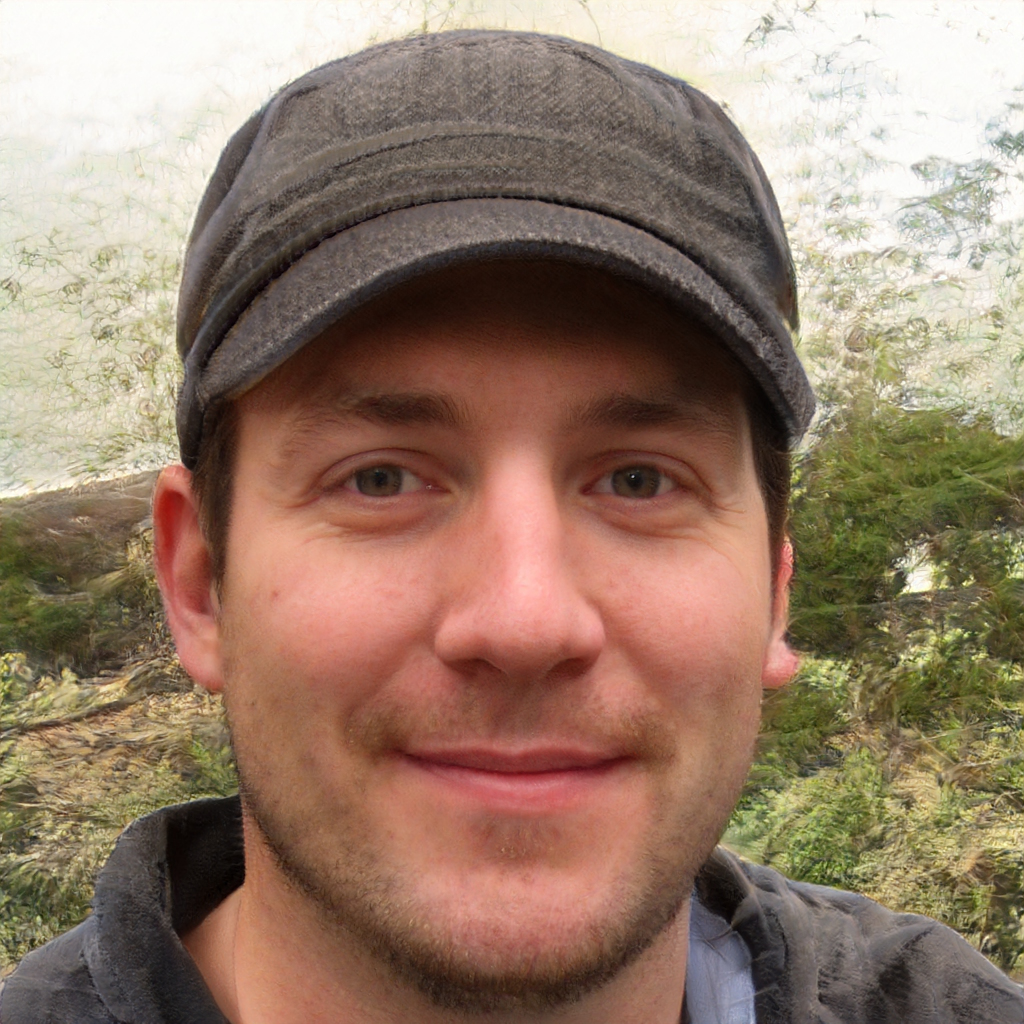
Gender: Male